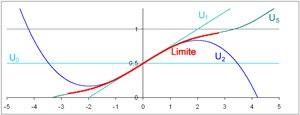
Illustration de l'usage du théorème du point fixe pour la démonstration du théorème de Cauchy-Lipschitz. L'équation étudié est celle de la fonction logistique.
En mathématiques et plus précisément en analyse, le théorème de Cauchy-Lipschitz concerne les solutions d'une équation différentielle. Sous certaines hypothèses de régularité de la fonction définissant l'équation, le théorème garantit l'existence d'une solution répondant à une condition initiale dite de Cauchy et l'unicité d'une solution maximale.